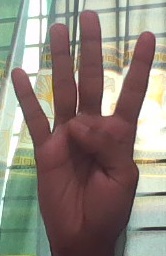
ASL sign: 4